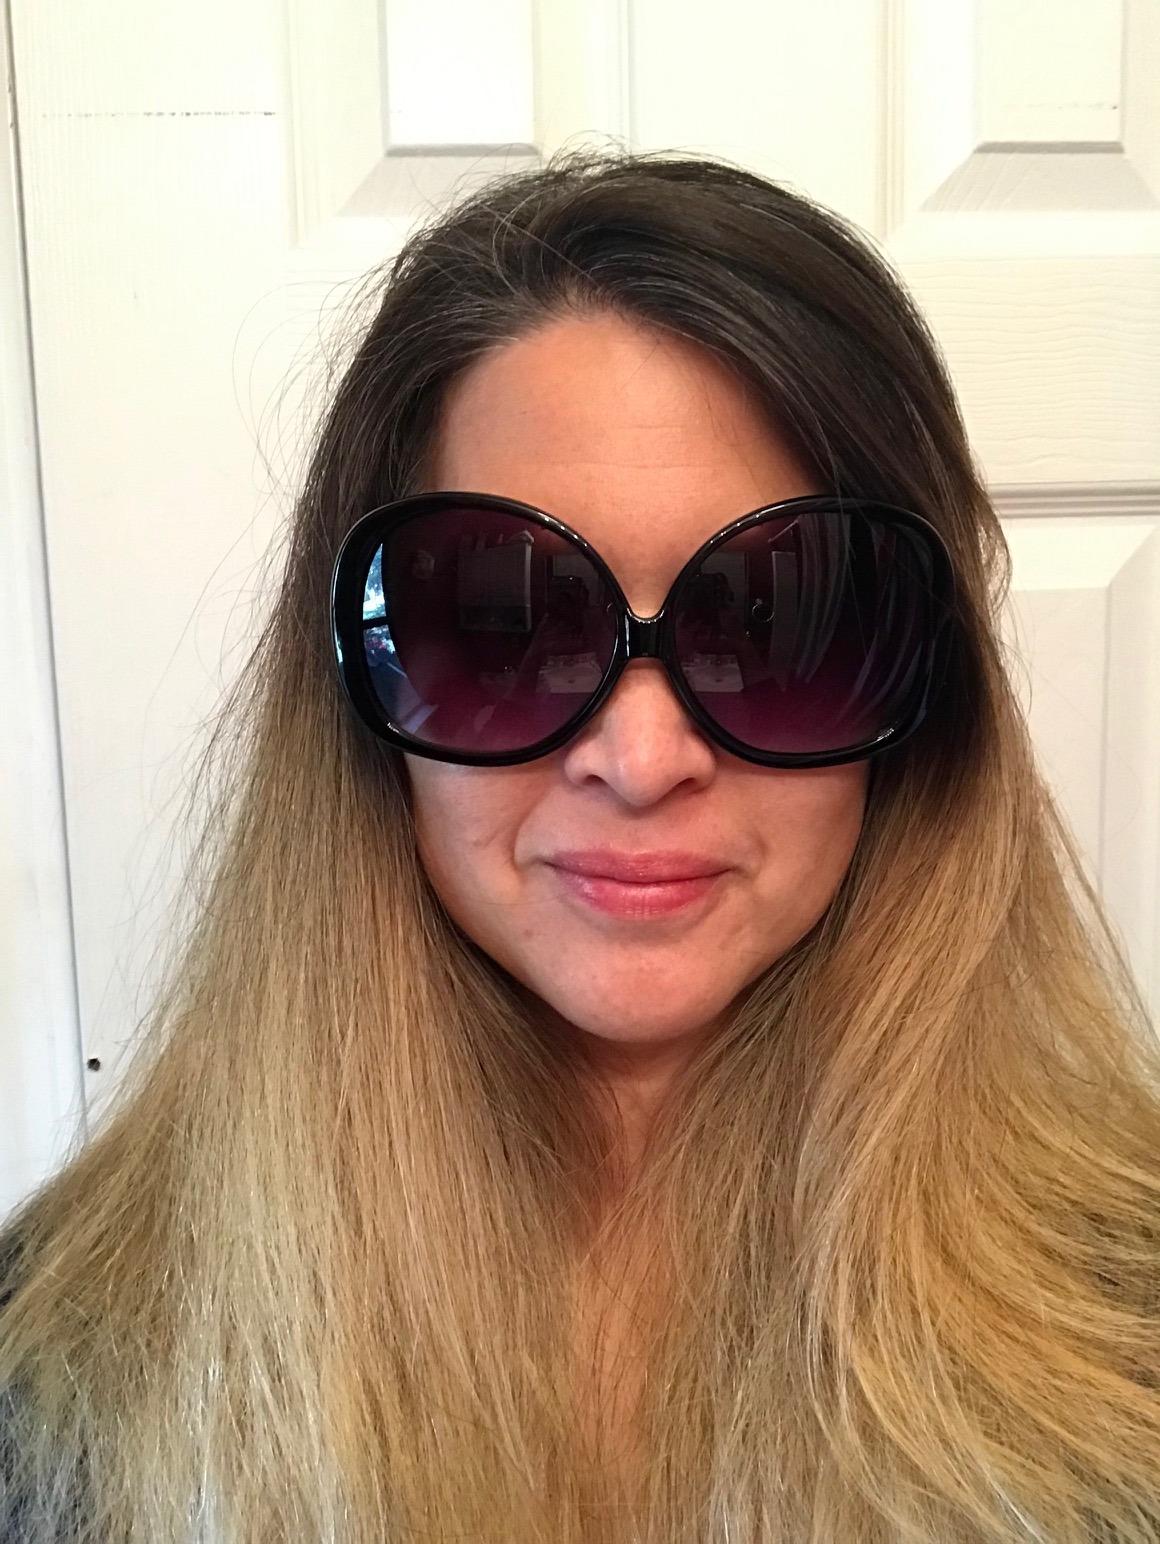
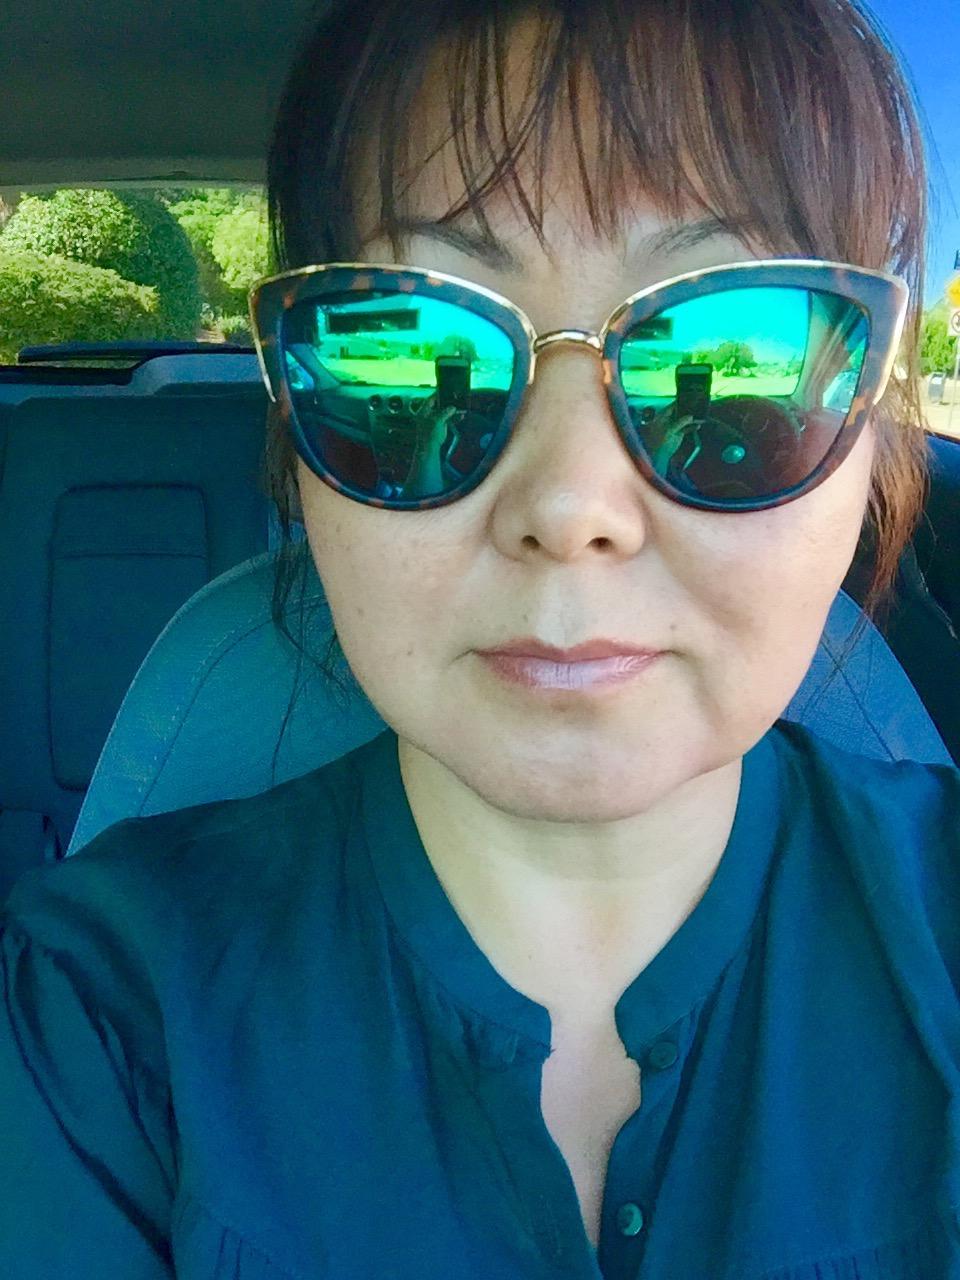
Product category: accessories_sunglasses
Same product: no